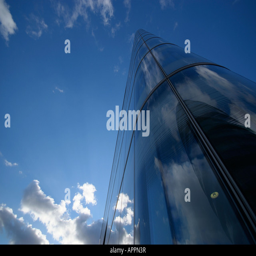
the building stands against a blue sky